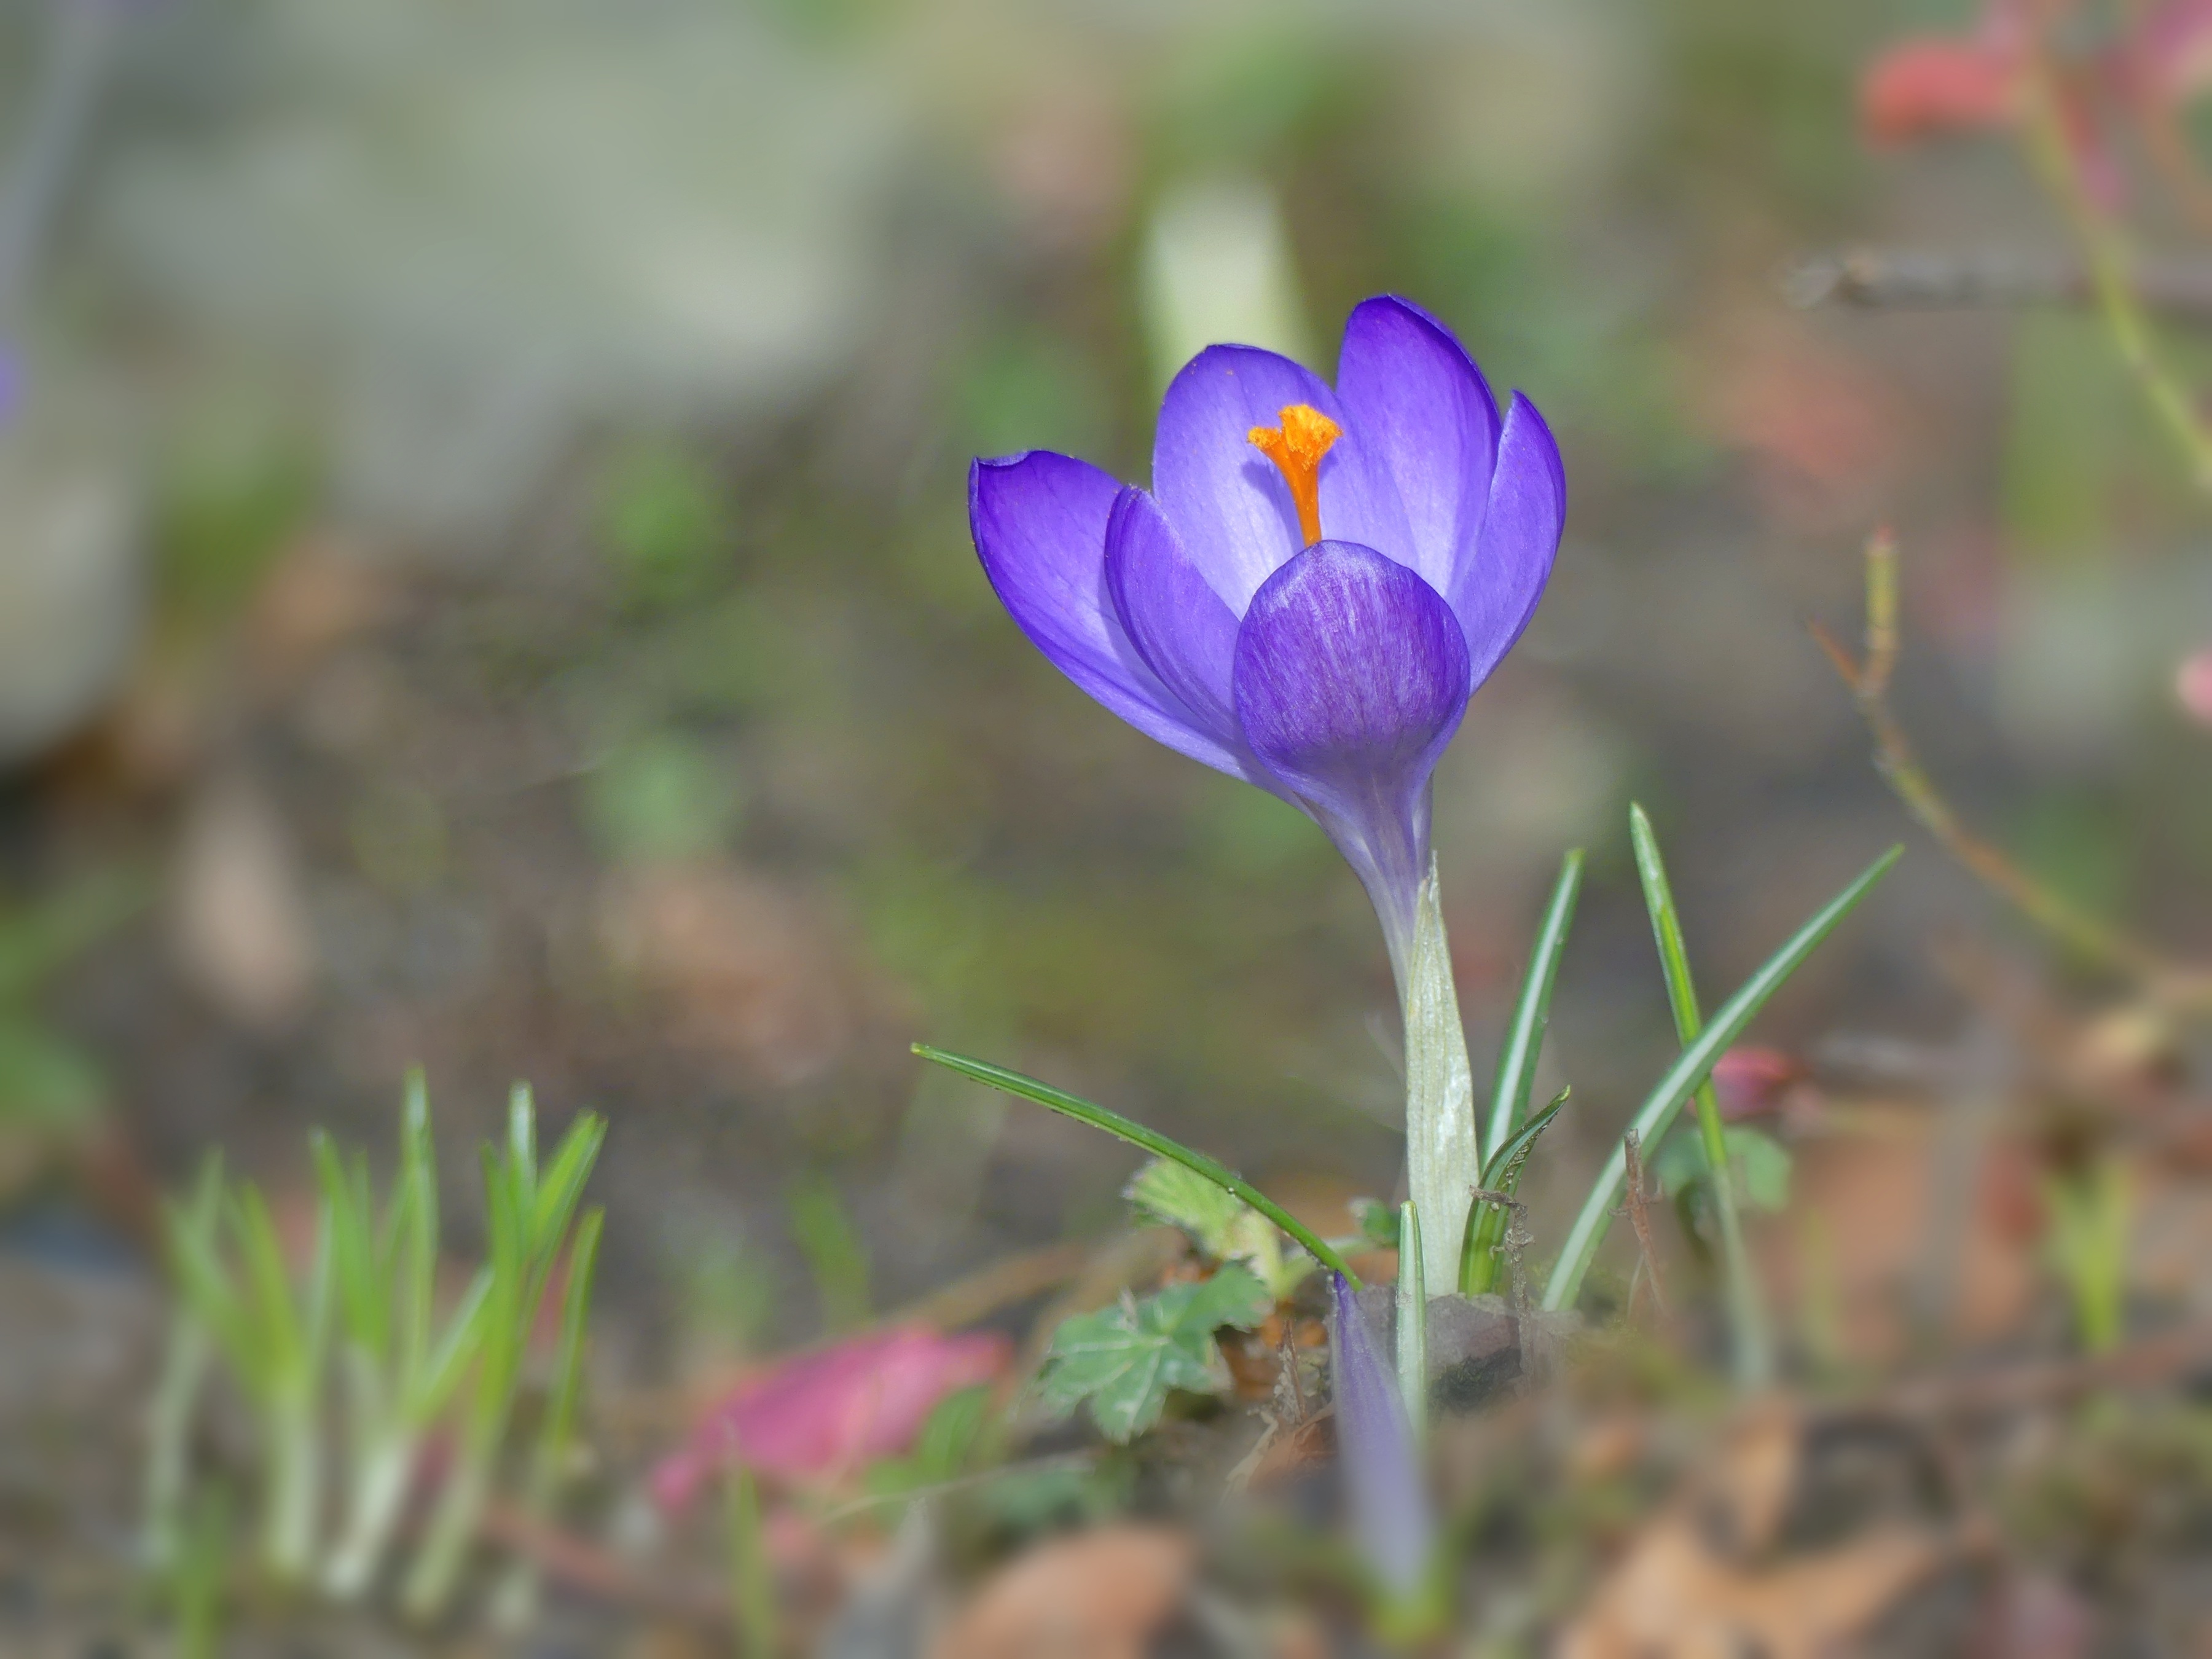
nature, blossom, plant, flower, purple, petal, spring, botany, colorful, garden, close, flora, wildflower, flowers, violet, bright, march, crocus, purple flower, spring flower, stamens, macro photography, blossomed, fr hlingsanfang, harbinger of spring, flowering plant, flower fullness, bright colours, land plant, iris family